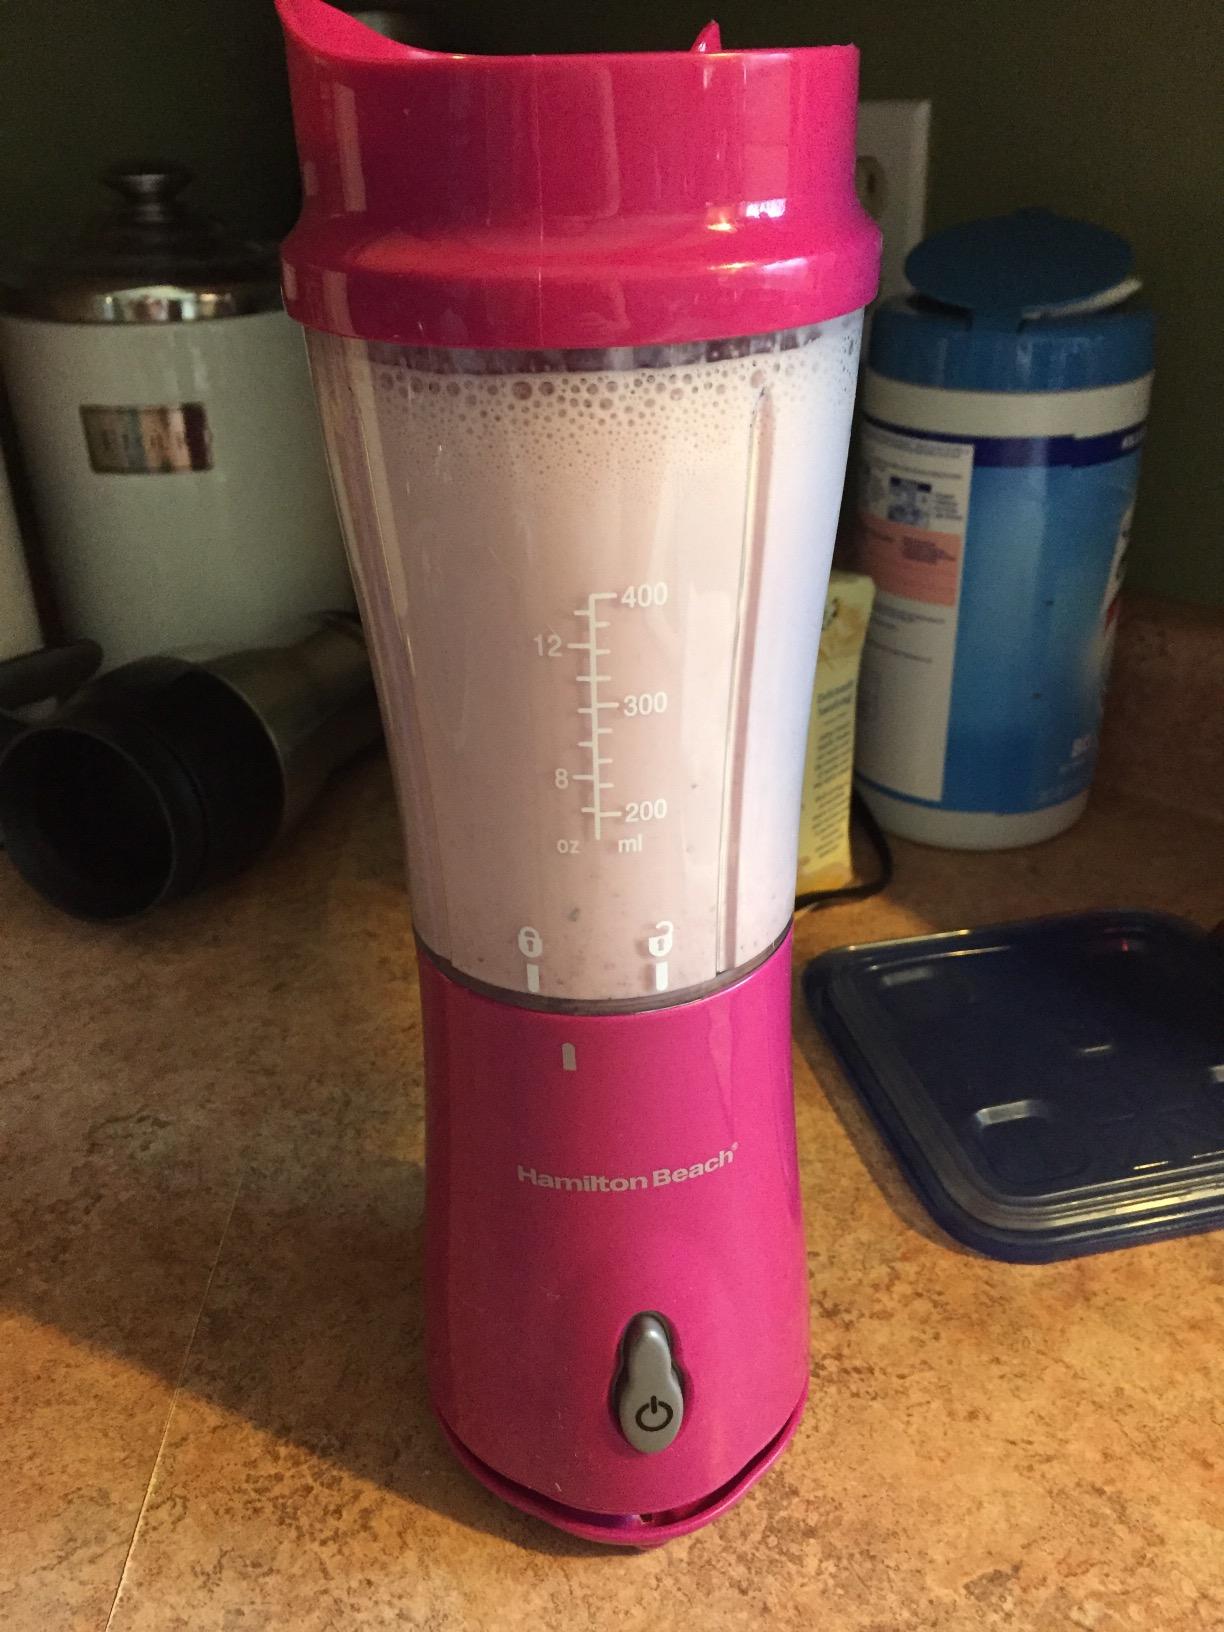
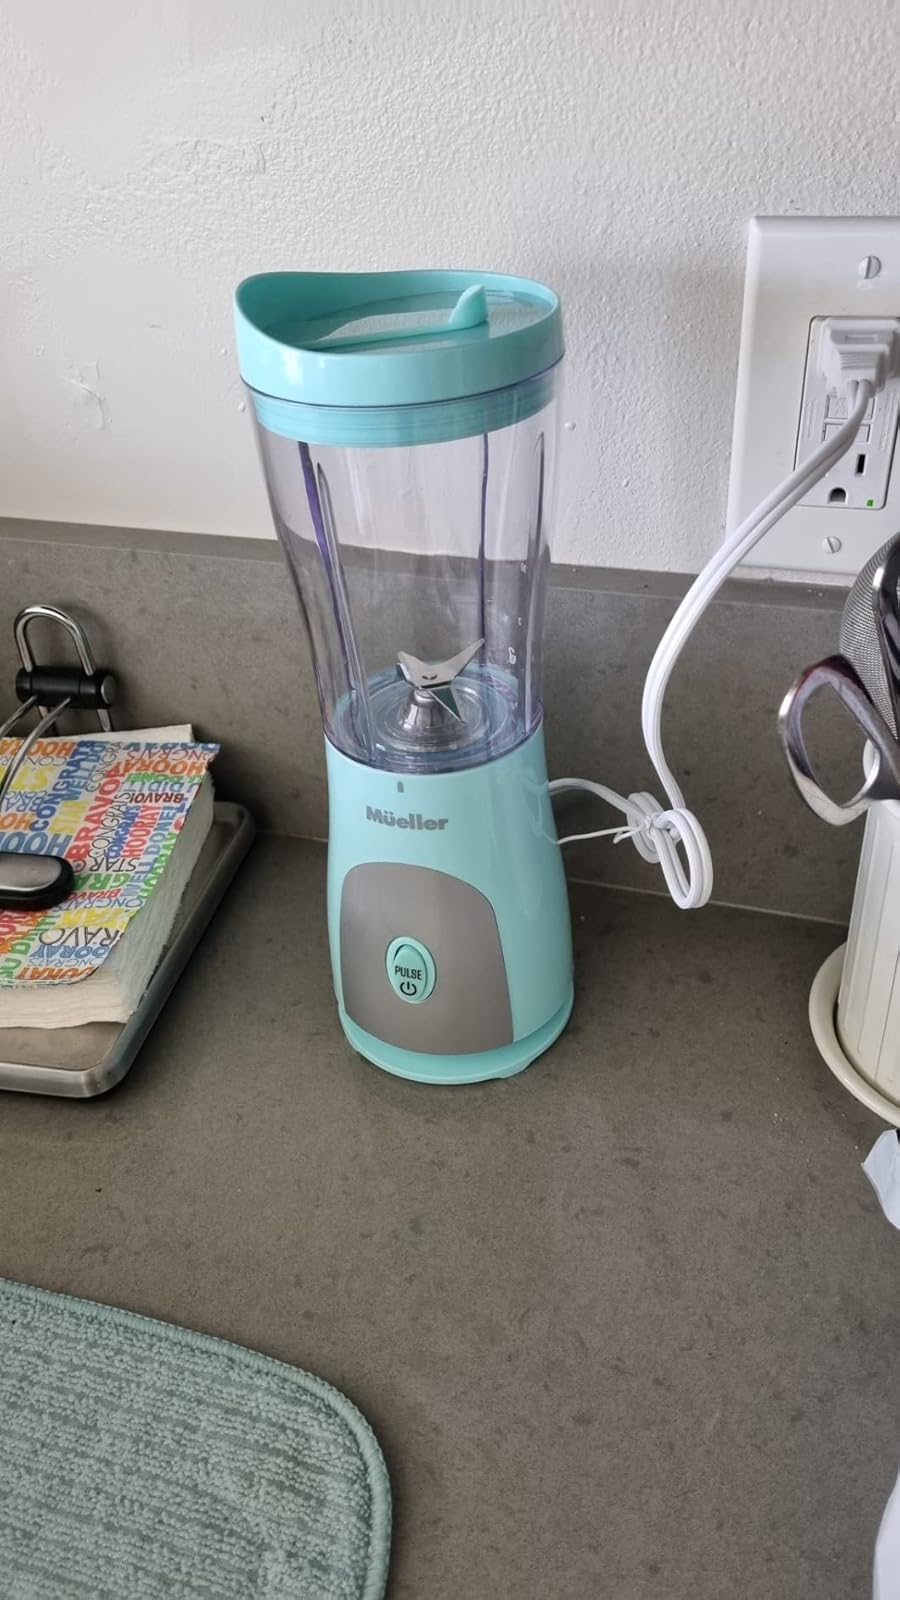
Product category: items_blender
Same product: no